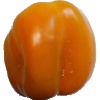
Label: yellow_pepper